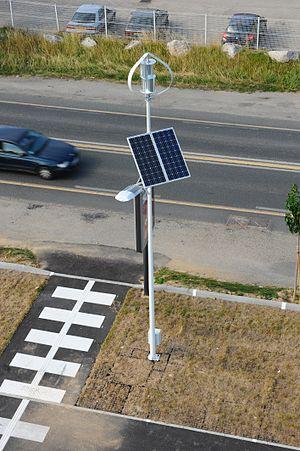
Lampadaire hybride V-Light d'IMEX CGI, intégrant une éolienne verticale et des panneaux photovoltaïques
Un lampadaire hybride est un lampadaire alimenté à la fois par l'énergie solaire et l'énergie éolienne, c'est-à-dire qu'il est équipé de panneaux solaires photovoltaïques et d'une petite éolienne qui alimentent le lampadaire en énergie. Ce type de lampadaire permet de bénéficier d'un éclairage public totalement gratuit et entièrement écologique.
Le lampadaire solaire ou candélabre solaire est un type de lampadaire qui est alimenté par l'énergie solaire, c'est-à-dire qu'il est équipé de panneaux solaires qui captent la lumière du soleil pendant la journée, ce qui permet de produire de l'électricité, qui est stockée dans des batteries, puis restituée la nuit pour l'éclairage. Le lampadaire devient ainsi autonome en énergie.